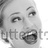
Emotion: surprise